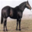
Label: horse